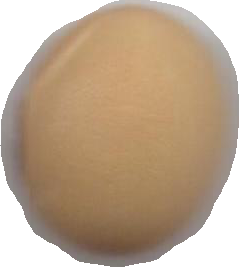
Variety: Anjasmoro